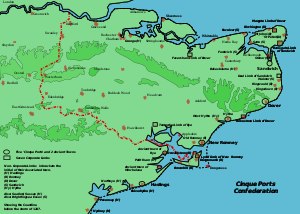
Cinque Ports
Beliggenhed af Cinque Ports.
Cinque Ports er navnet på fem havne i Kent og Sussex i det sydøstlige England.